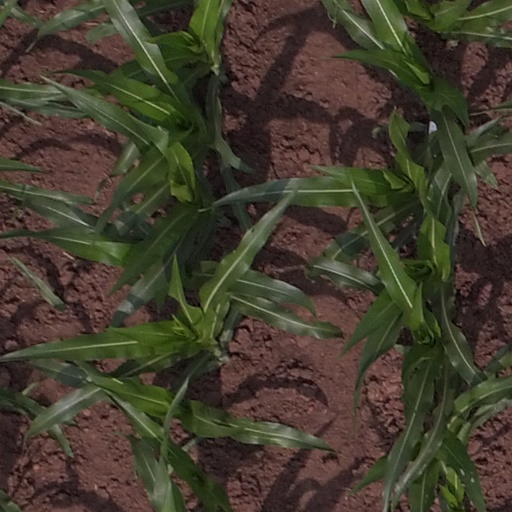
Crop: maize; corn